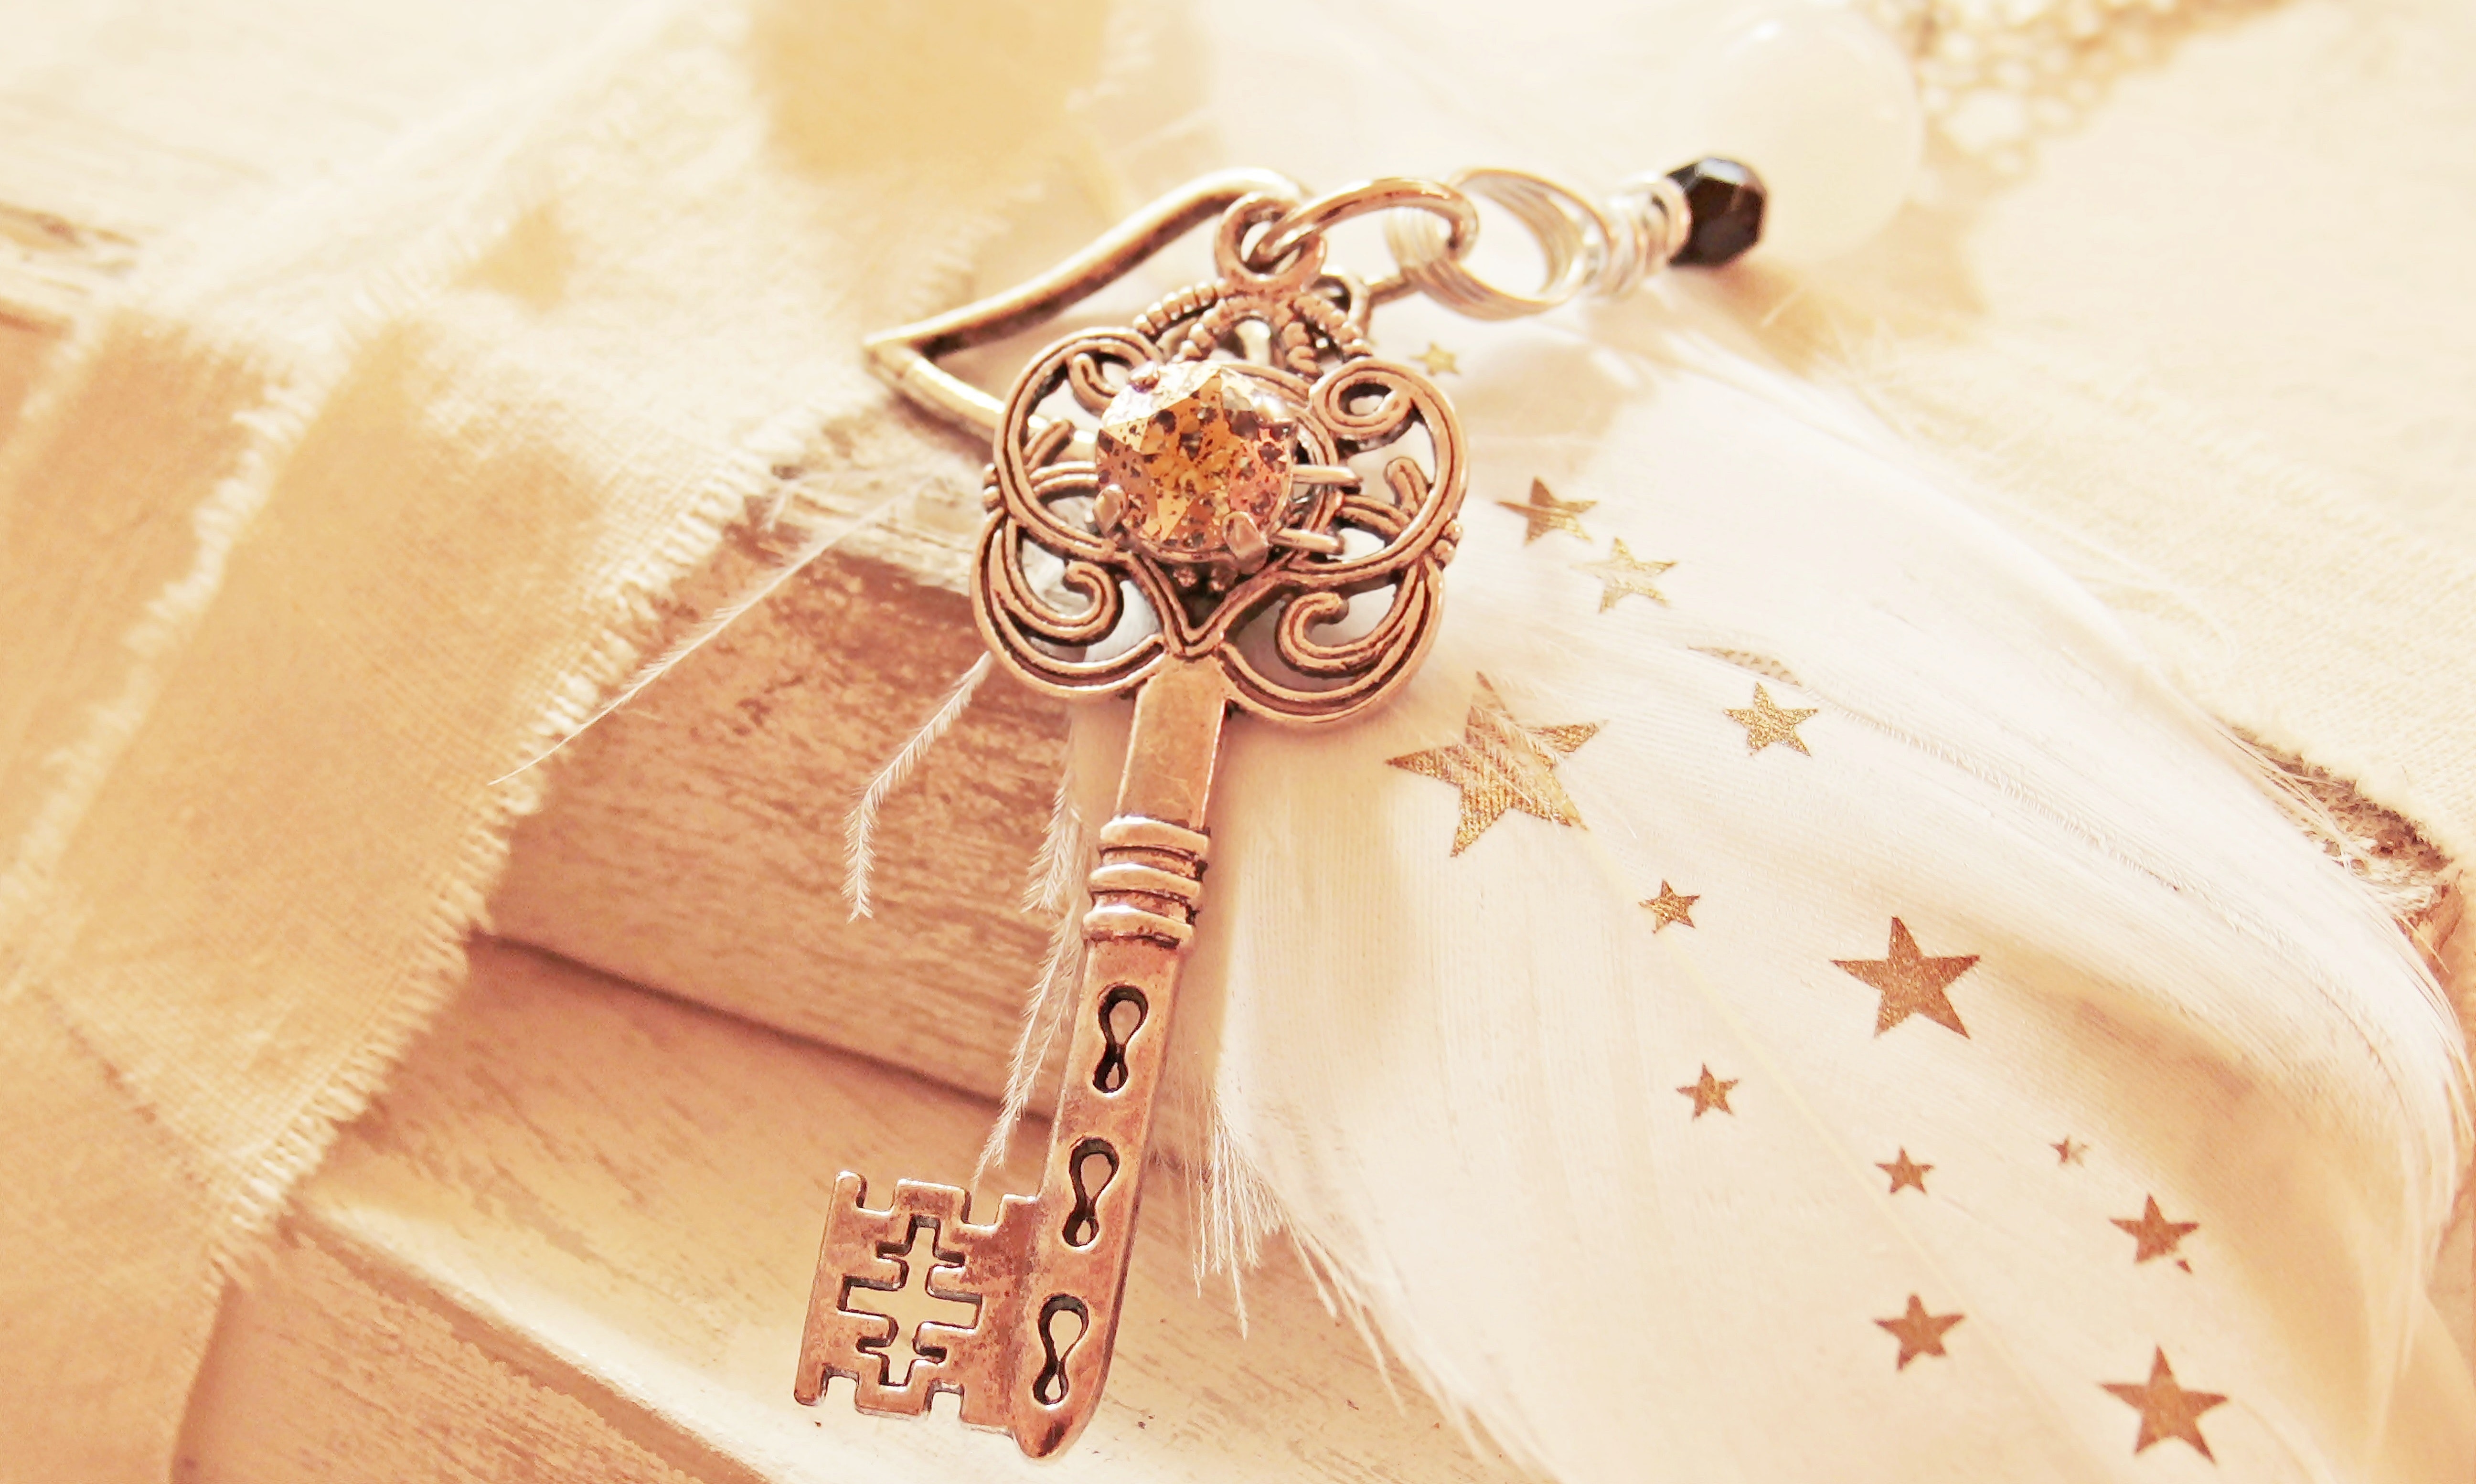
body jewelry, fashion accessory, jewellery, font, chain, ear, peach, metal, diamond